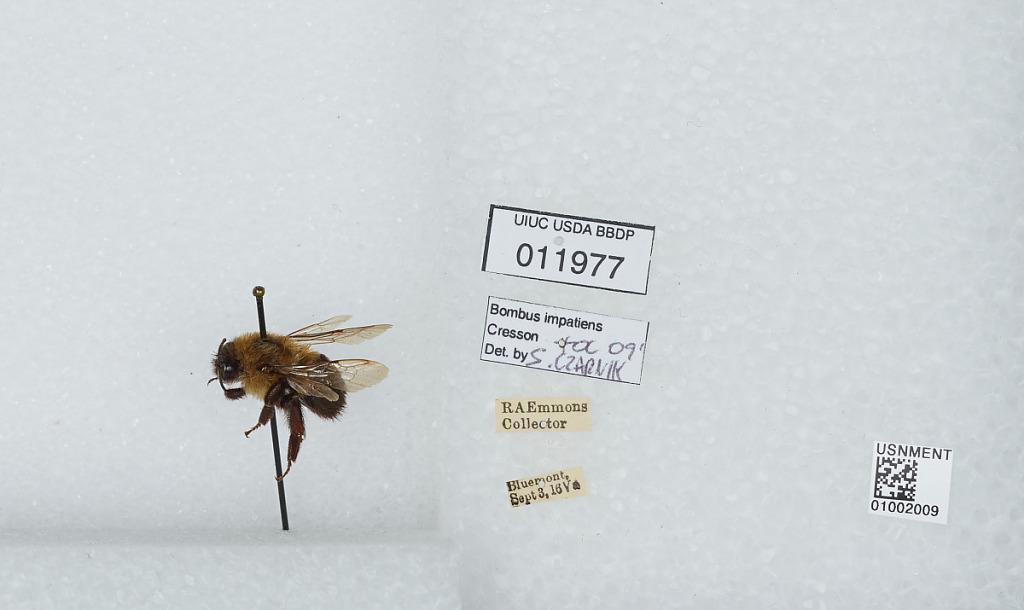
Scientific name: Bombus (Pyrobombus) impatiens Cresson
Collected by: R. Emmons
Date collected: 1916-9-3
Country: United States
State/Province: Virginia
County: Loudoun
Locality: Bluemont
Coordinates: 39.1108, -77.8333
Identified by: Czarnik, S.